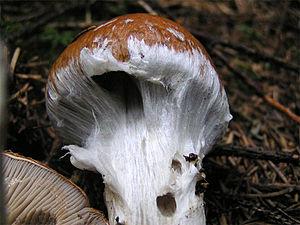
Les cortinariacées sont une famille de champignons basidiomycètes dans le clade VI Agaricoïde de l'ordre des Agaricales.
En mycologie, on appelle cortine un voile léger et filamenteux, souvent fugace, qui, sur certains champignons, relie la marge du chapeau au pied. Vestige du voile partiel, elle est typique des cortinaires mais peut se trouver chez d'autres genres tels les gomphides ou les gymnopiles.
En mycologie, le voile partiel, appelé aussi voile secondaire, est un terme collectif qui a été appliqué à tous les types d'anneaux, à l'origine une couche de tissu qui enveloppe ou enveloppait dans la jeunesse les lamelles ou les tubes de l'hyménium du sporophore, chez certaines espèces de champignons.
Cortinarius, de son nom vernaculaire en français le Cortinaire, est un genre de champignons basidiomycètes de la famille des Cortinariaceae, qui sont caractérisés par la présence fréquente sur le sporophore d'une « cortine », sorte de voile fin qui relie l'hyménophore au stipe. C'est un genre qui comprend une très grande variété d'espèces, soit plusieurs centaines. Certaines sont comestibles, d'autres toxiques.